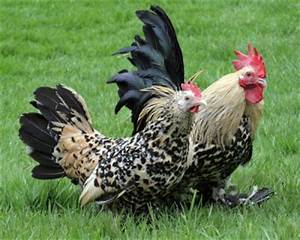
Label: gallina